Ariane Fäscher

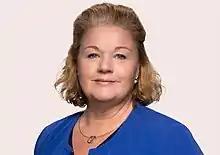

Ariane Fäscher (born 1 March 1968) is a German politician of the Social Democratic Party (SPD) who has been serving as a member of the Bundestag from 2021 to 2025.